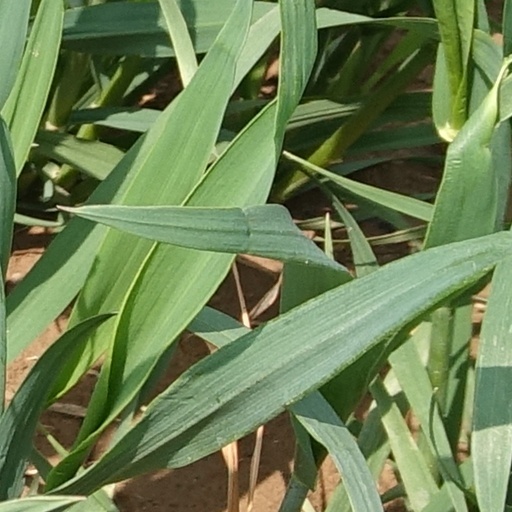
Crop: wheat